Antkind

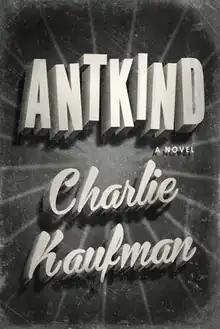
First edition cover (US)

Antkind is the 2020 debut novel of American screenwriter and film director Charlie Kaufman.